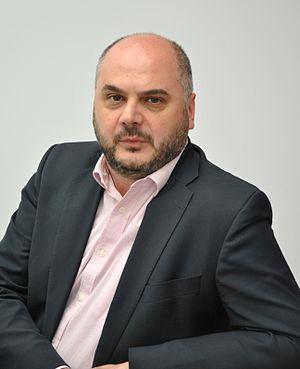
Portrait du ministre bruxellois Christos Doulkeridis
Christos Doulkeridis Laskaris, est un homme politique belge, né le 6 mars 1968 à Bruxelles, membre du parti Ecolo. Il est désigné bourgmestre d'Ixelles à la suite des élections communales du 14 octobre 2018.
La décolonisation de l'espace public est une exigence qui apparaît à la fin du XXᵉ siècle et au début du XXIᵉ siècle en plusieurs endroits de la planète, principalement au sein de la communauté maorie en Nouvelle-Zélande, de la communauté amérindienne aux États-Unis et de la diaspora congolaise en Belgique, face à la persistance de symboles coloniaux comme des noms de villes, des noms de rues et des statues.